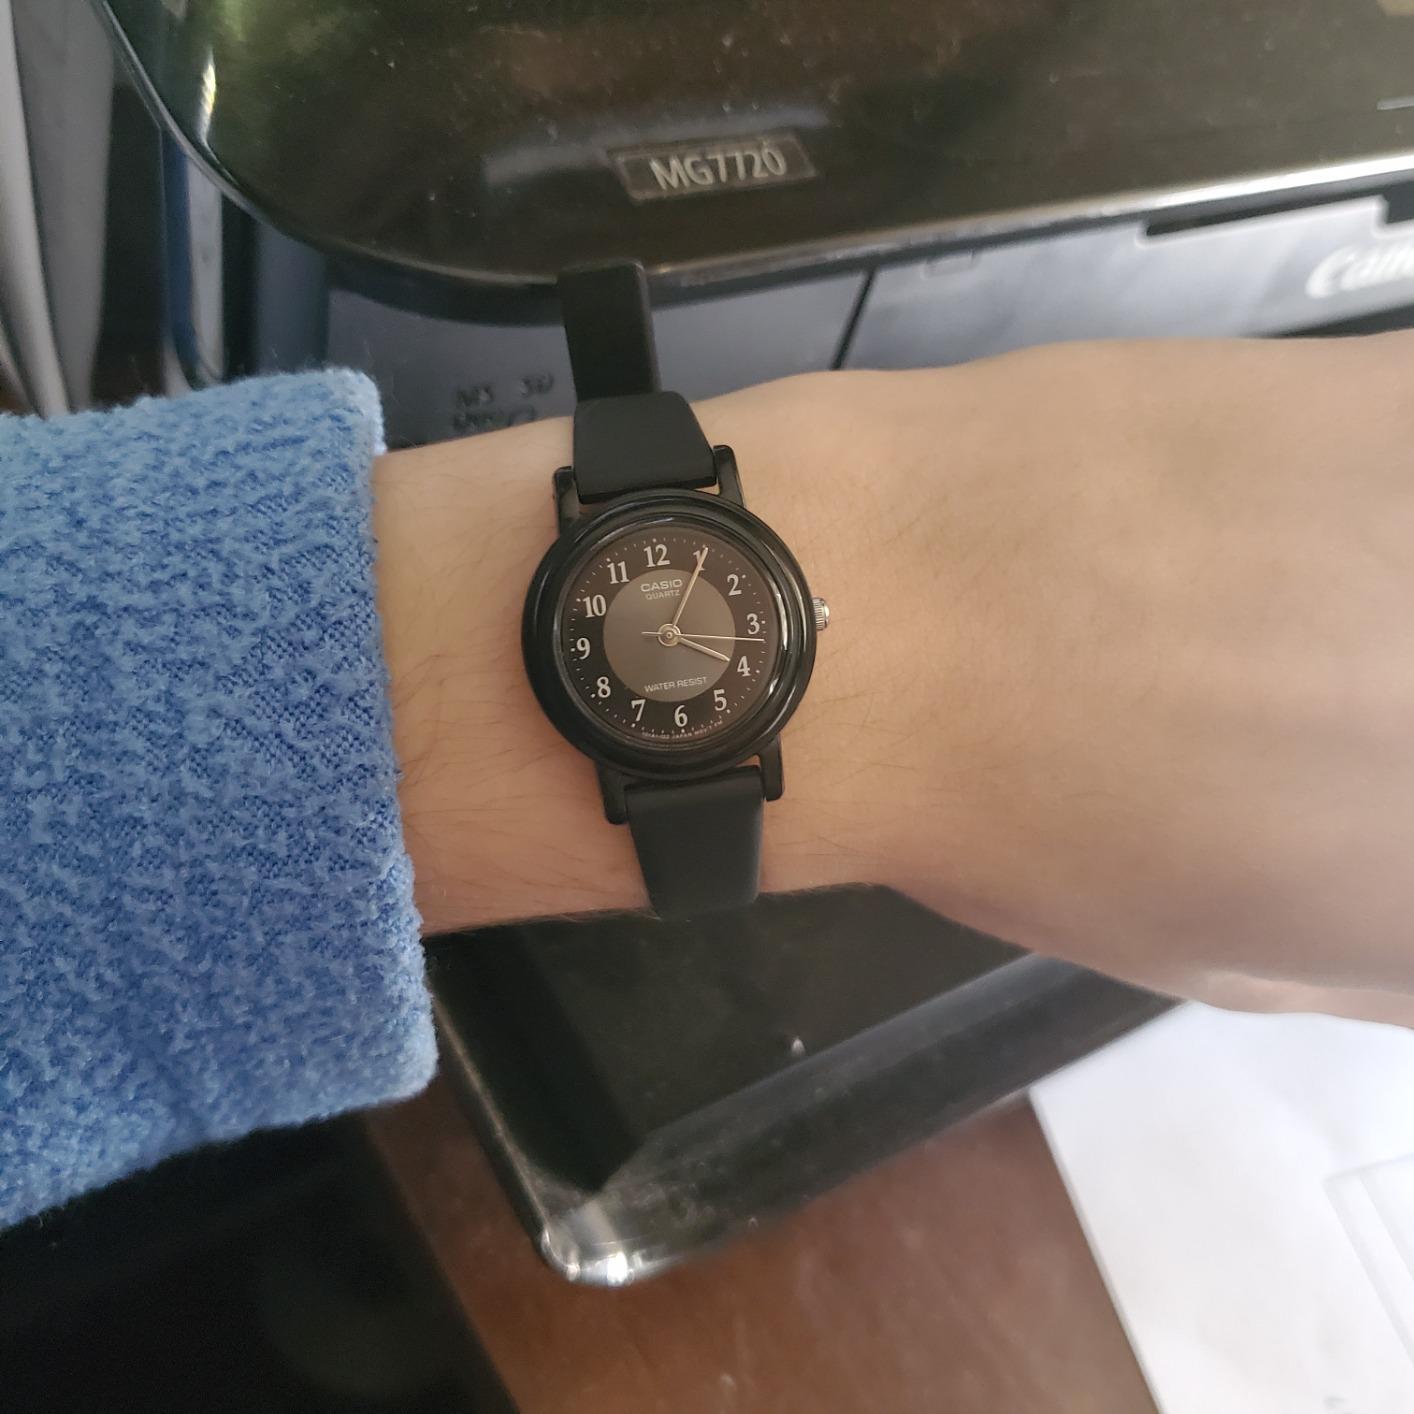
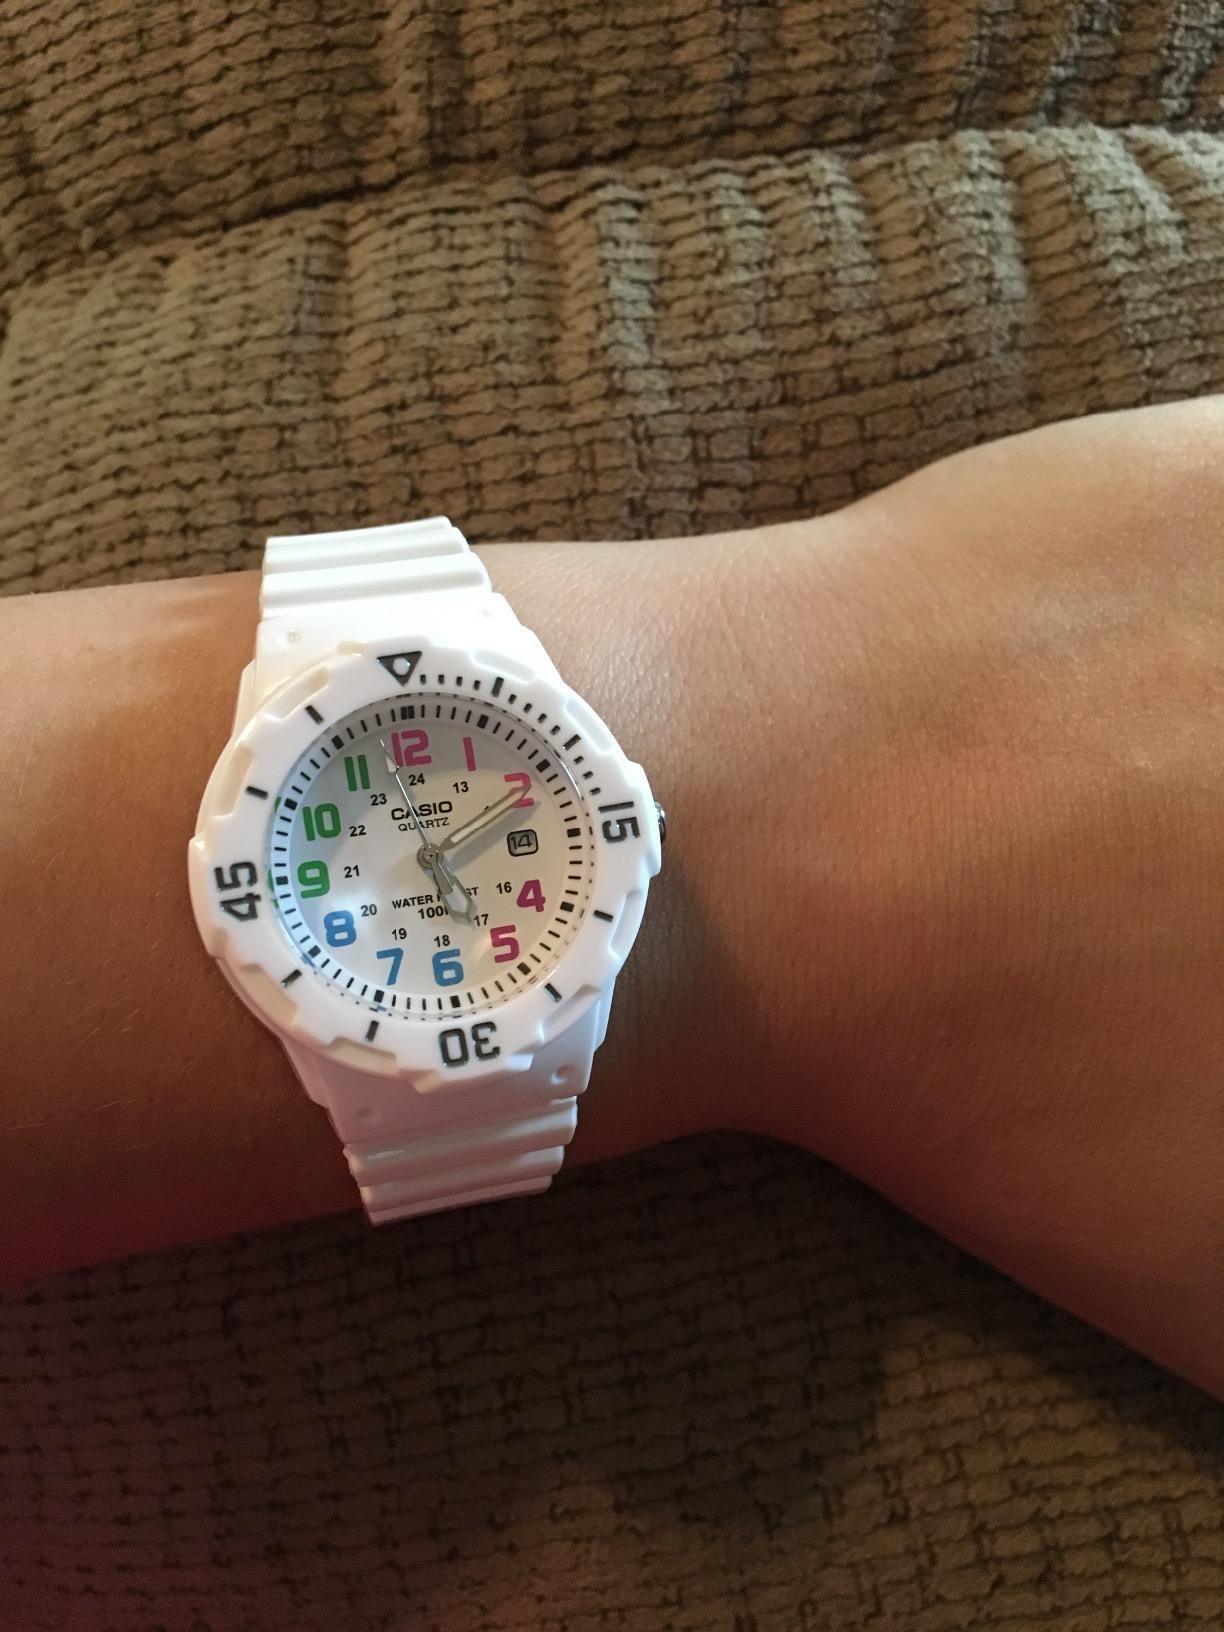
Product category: accessories_watch
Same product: no